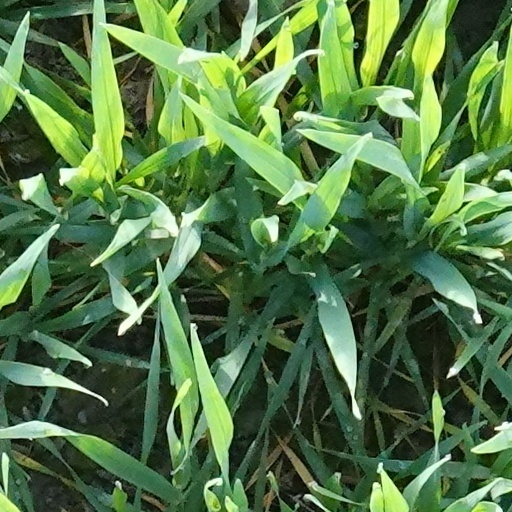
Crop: wheat